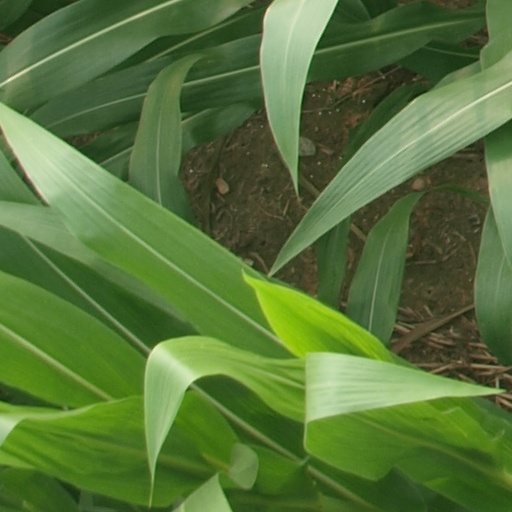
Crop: maize; corn